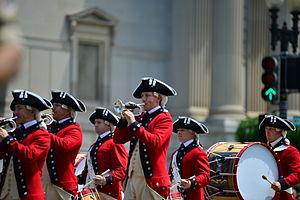
Le 4 juillet est le 185ᵉ jour de l'année du calendrier grégorien, le 186ᵉ en cas d'année bissextile. Il reste 180 jours avant la fin de l'année.